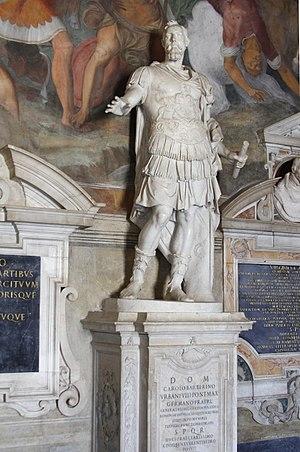
Carlo Barberini, duc de Monterotondo, est un noble italien de la famille Barberini et lieutenant général de l'armée papale. Il est le frère de Maffeo Barberini, qui est élu au trône papal en tant que pape Urbain VIII.